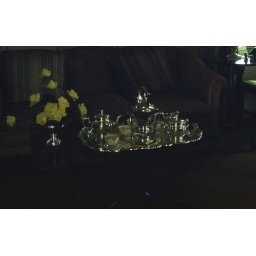
138A-House tour, coffee table by north sofa